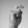
ASL letter: X